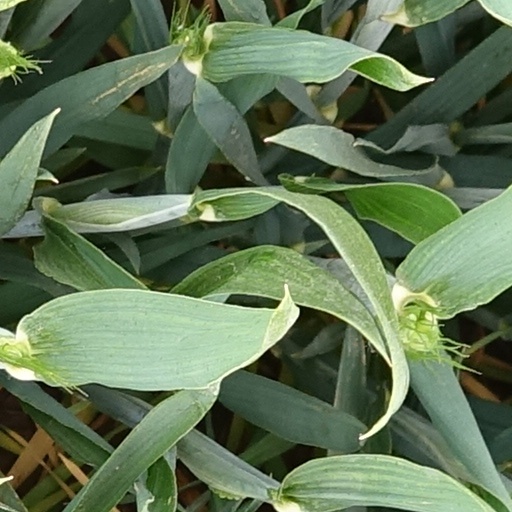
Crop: wheat